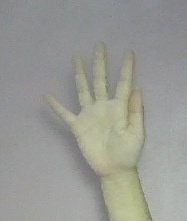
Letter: sheen